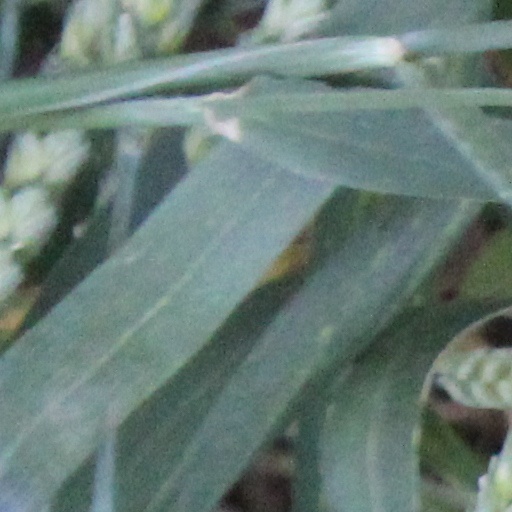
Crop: wheat